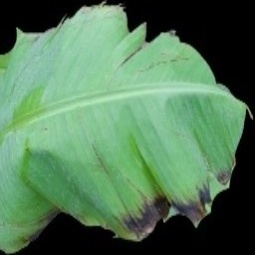
Label: Calcium